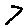
Label: 7